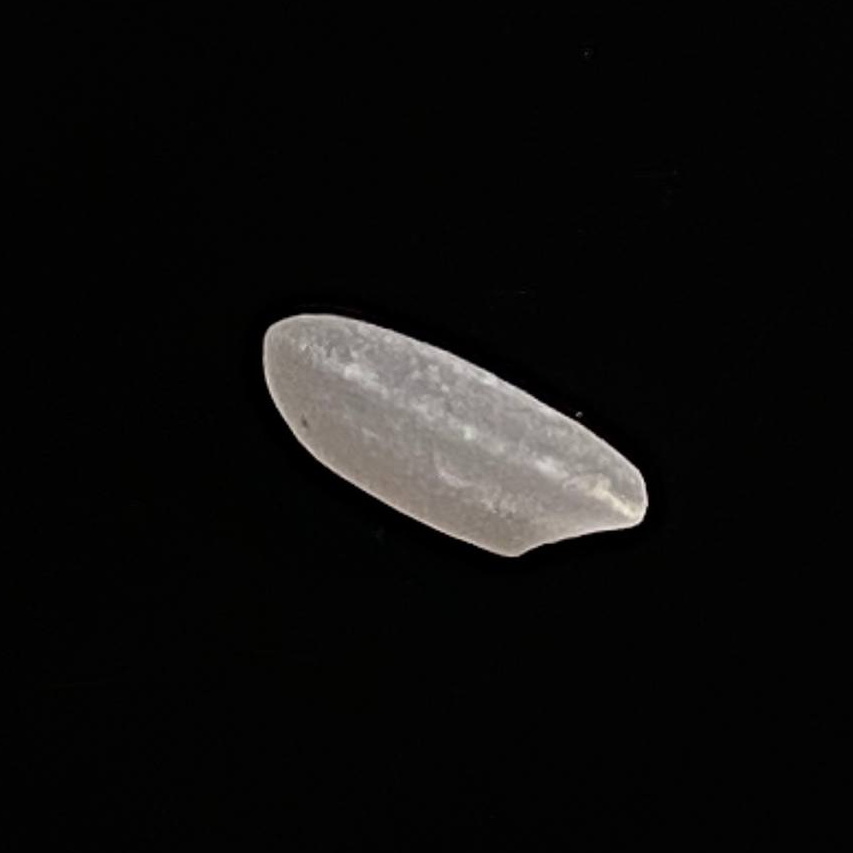
Rice variety: Katari_Polao